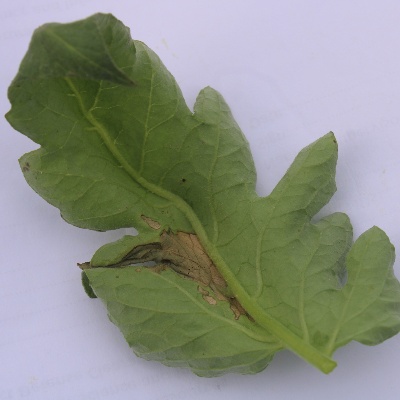
Crop: Tomato
Condition: leaf blight